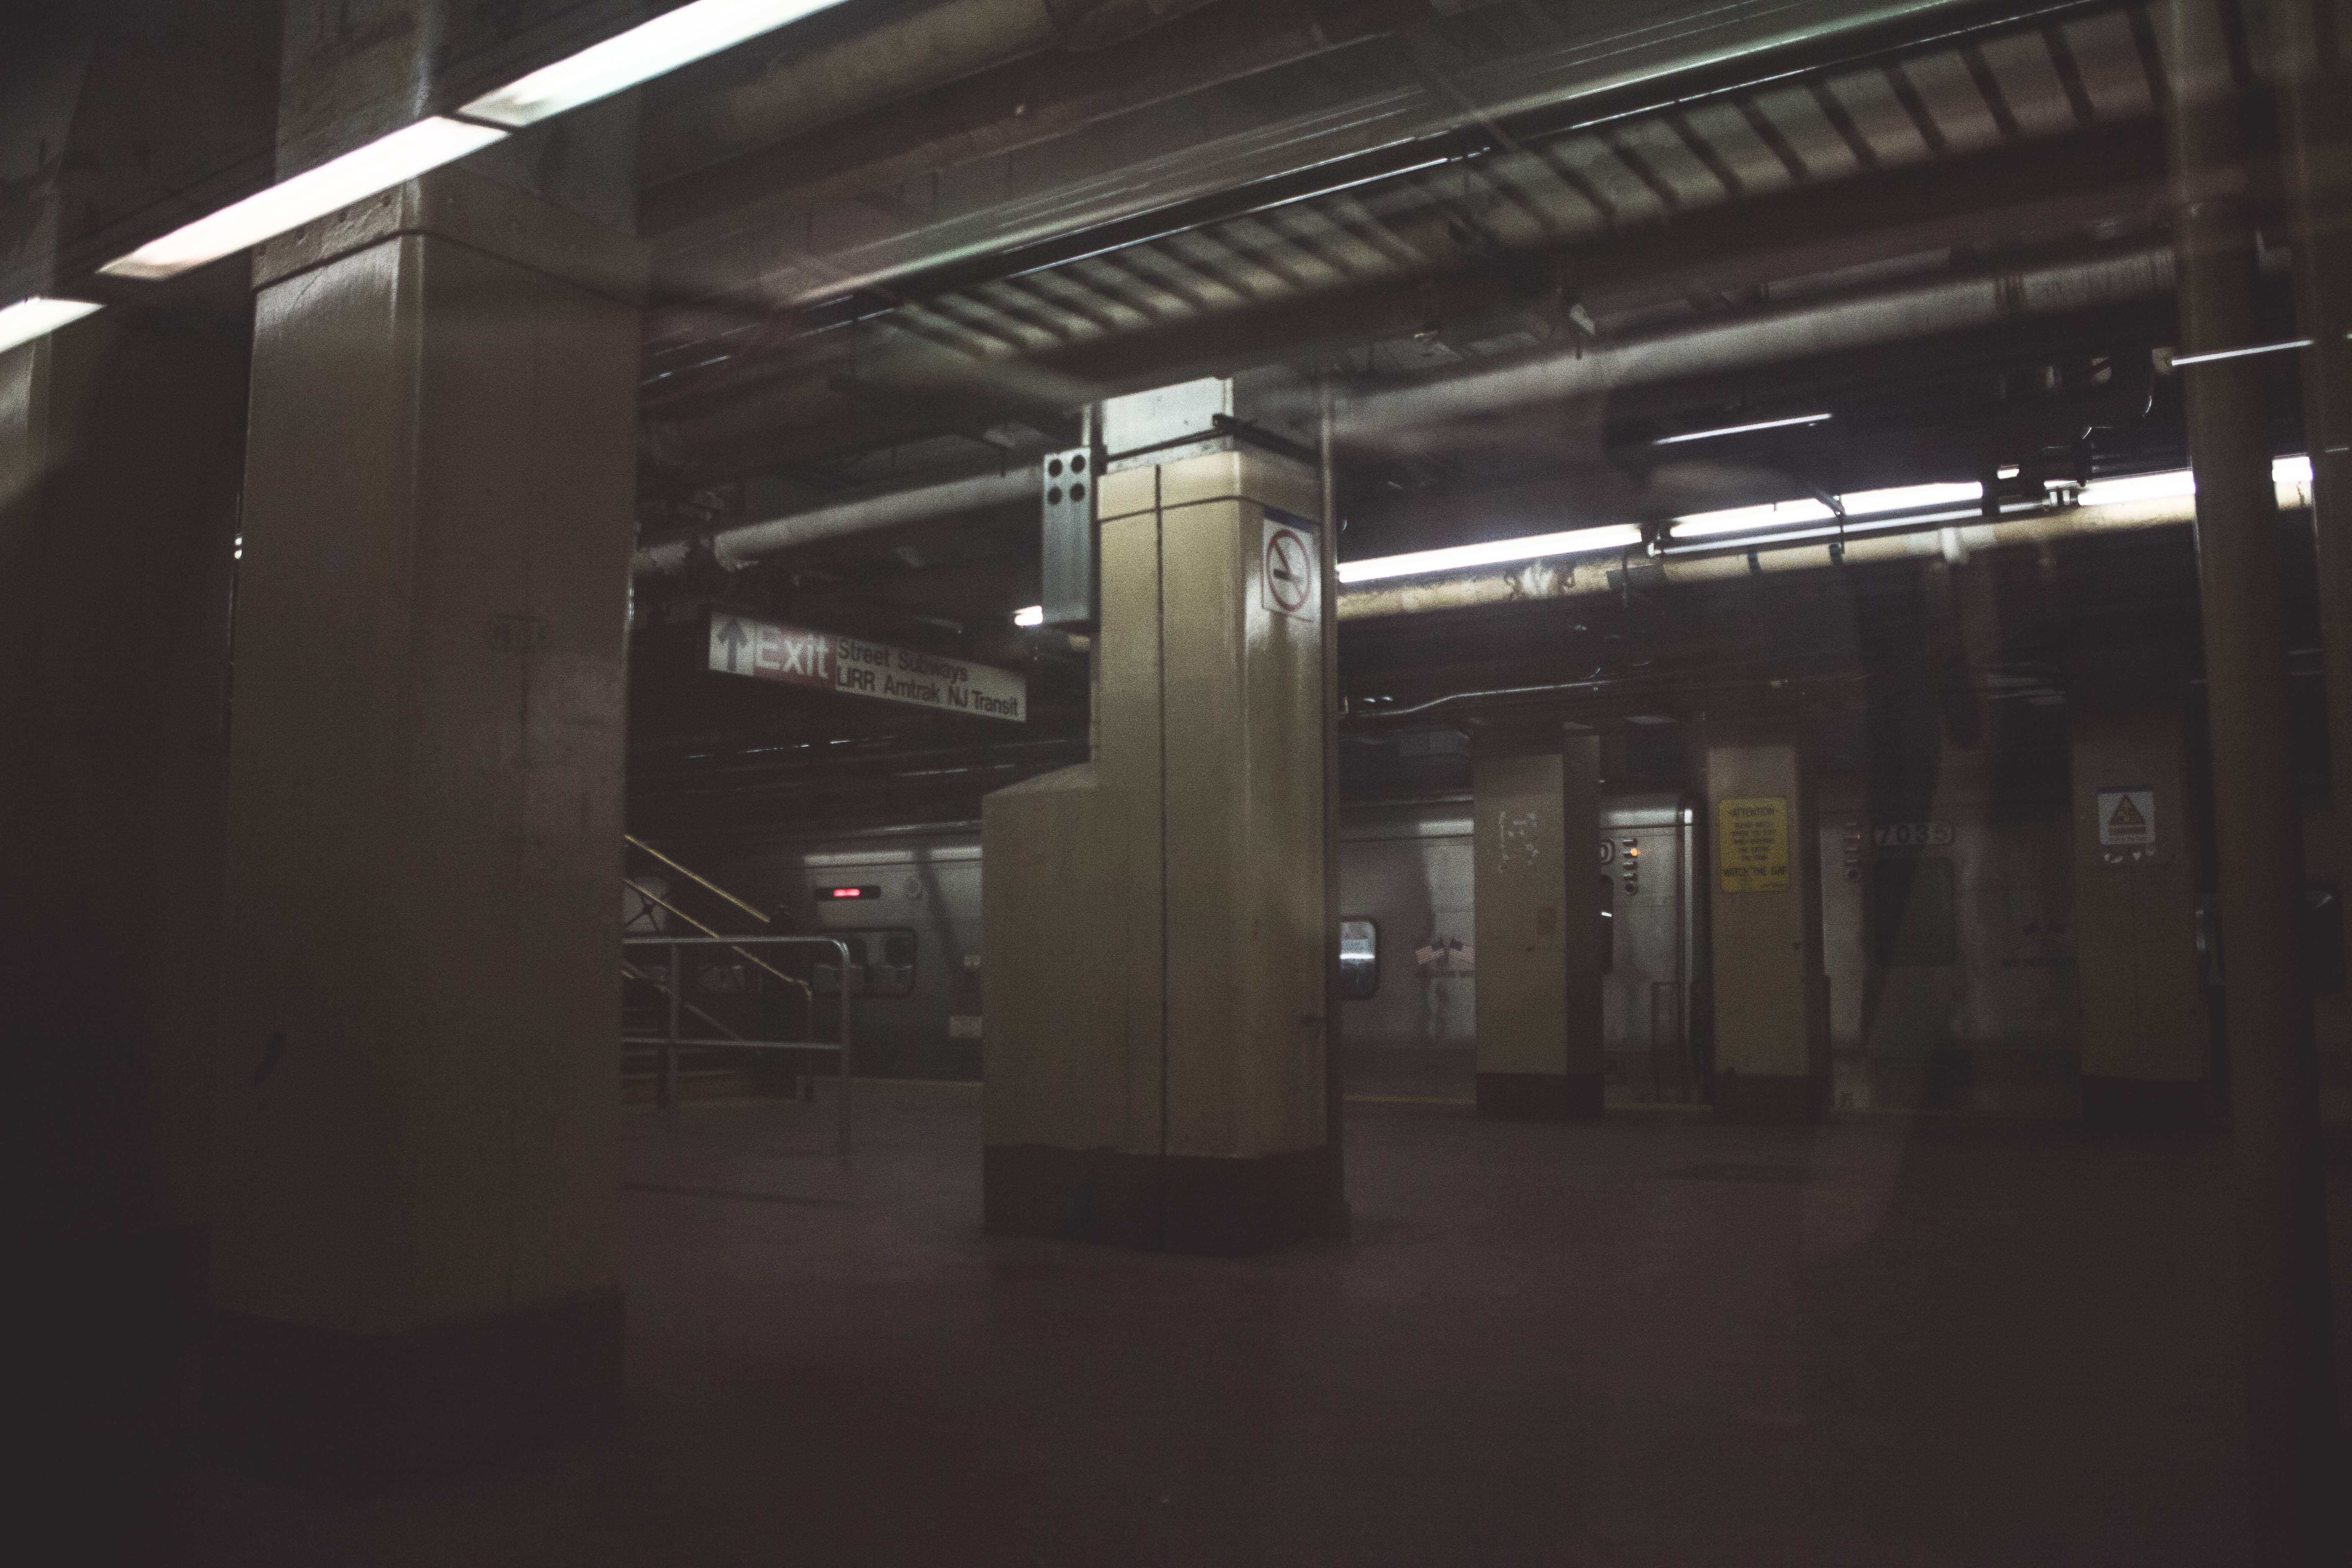
subway, transport, darkness, public transport, interior design, metro station